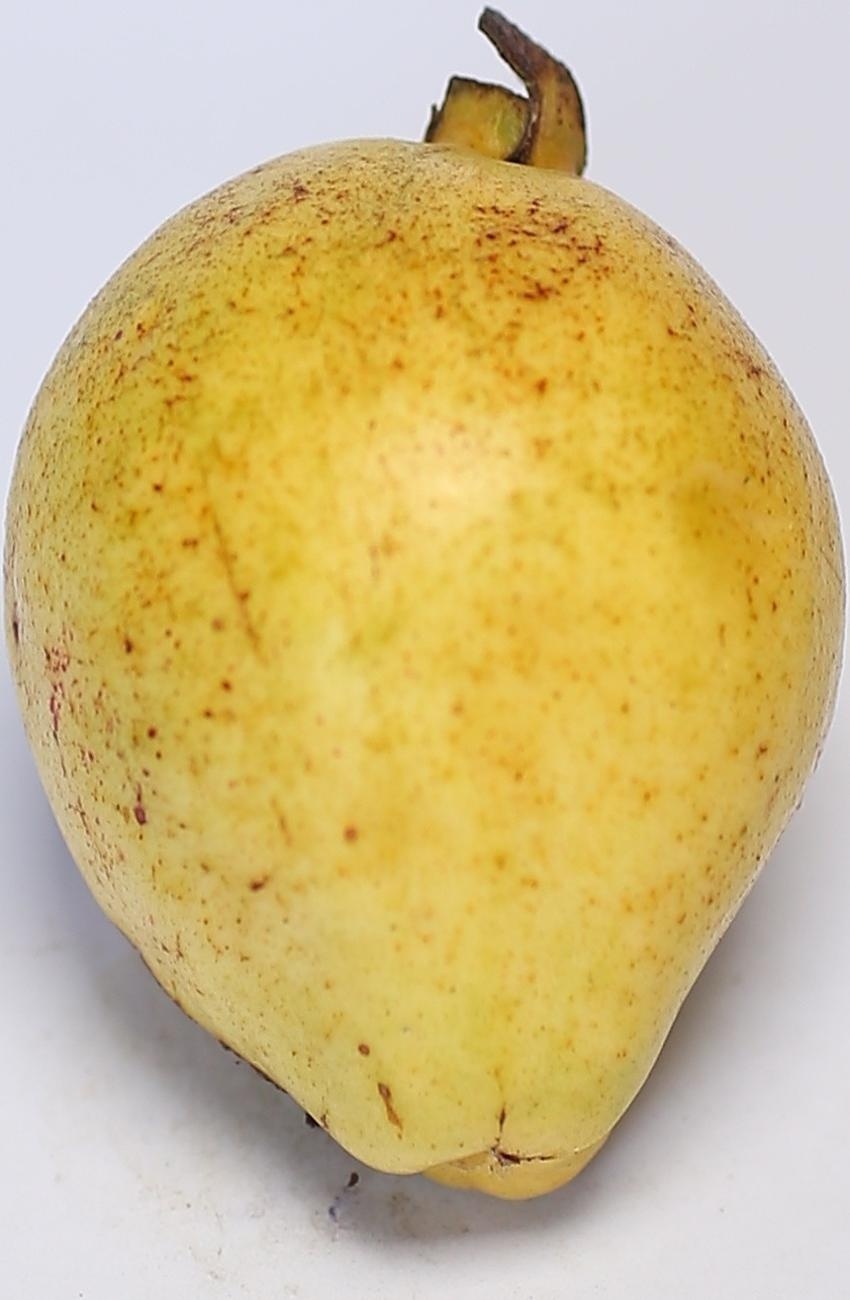
Maturity: ripe
Variety: riyali